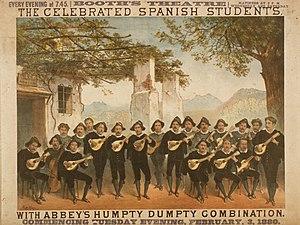
Une tuna, estudiantina ou rondalla est un genre de société festive et carnavalesque, groupe musical traditionnel costumé qui existe dans les différentes régions de la péninsule Ibérique, en Espagne, au Portugal, dans les anciennes possessions coloniales espagnoles et portugaises, aux Pays-Bas, aux Philippines ou en Amérique latine et aux États-Unis, composé d'étudiants qui chantent des chansons en s'accompagnant avec des instruments de musique, le plus souvent des guitares.
La mandoline country ou bluegrass est une évolution de la mandoline opérée au début du XXᵉ siècle aux É.-U., utilisant des techniques de lutherie propres à la famille du violon. La création de ce type de mandoline est attribuée à Orville Gibson, fondateur de l'entreprise Gibson en 1902.